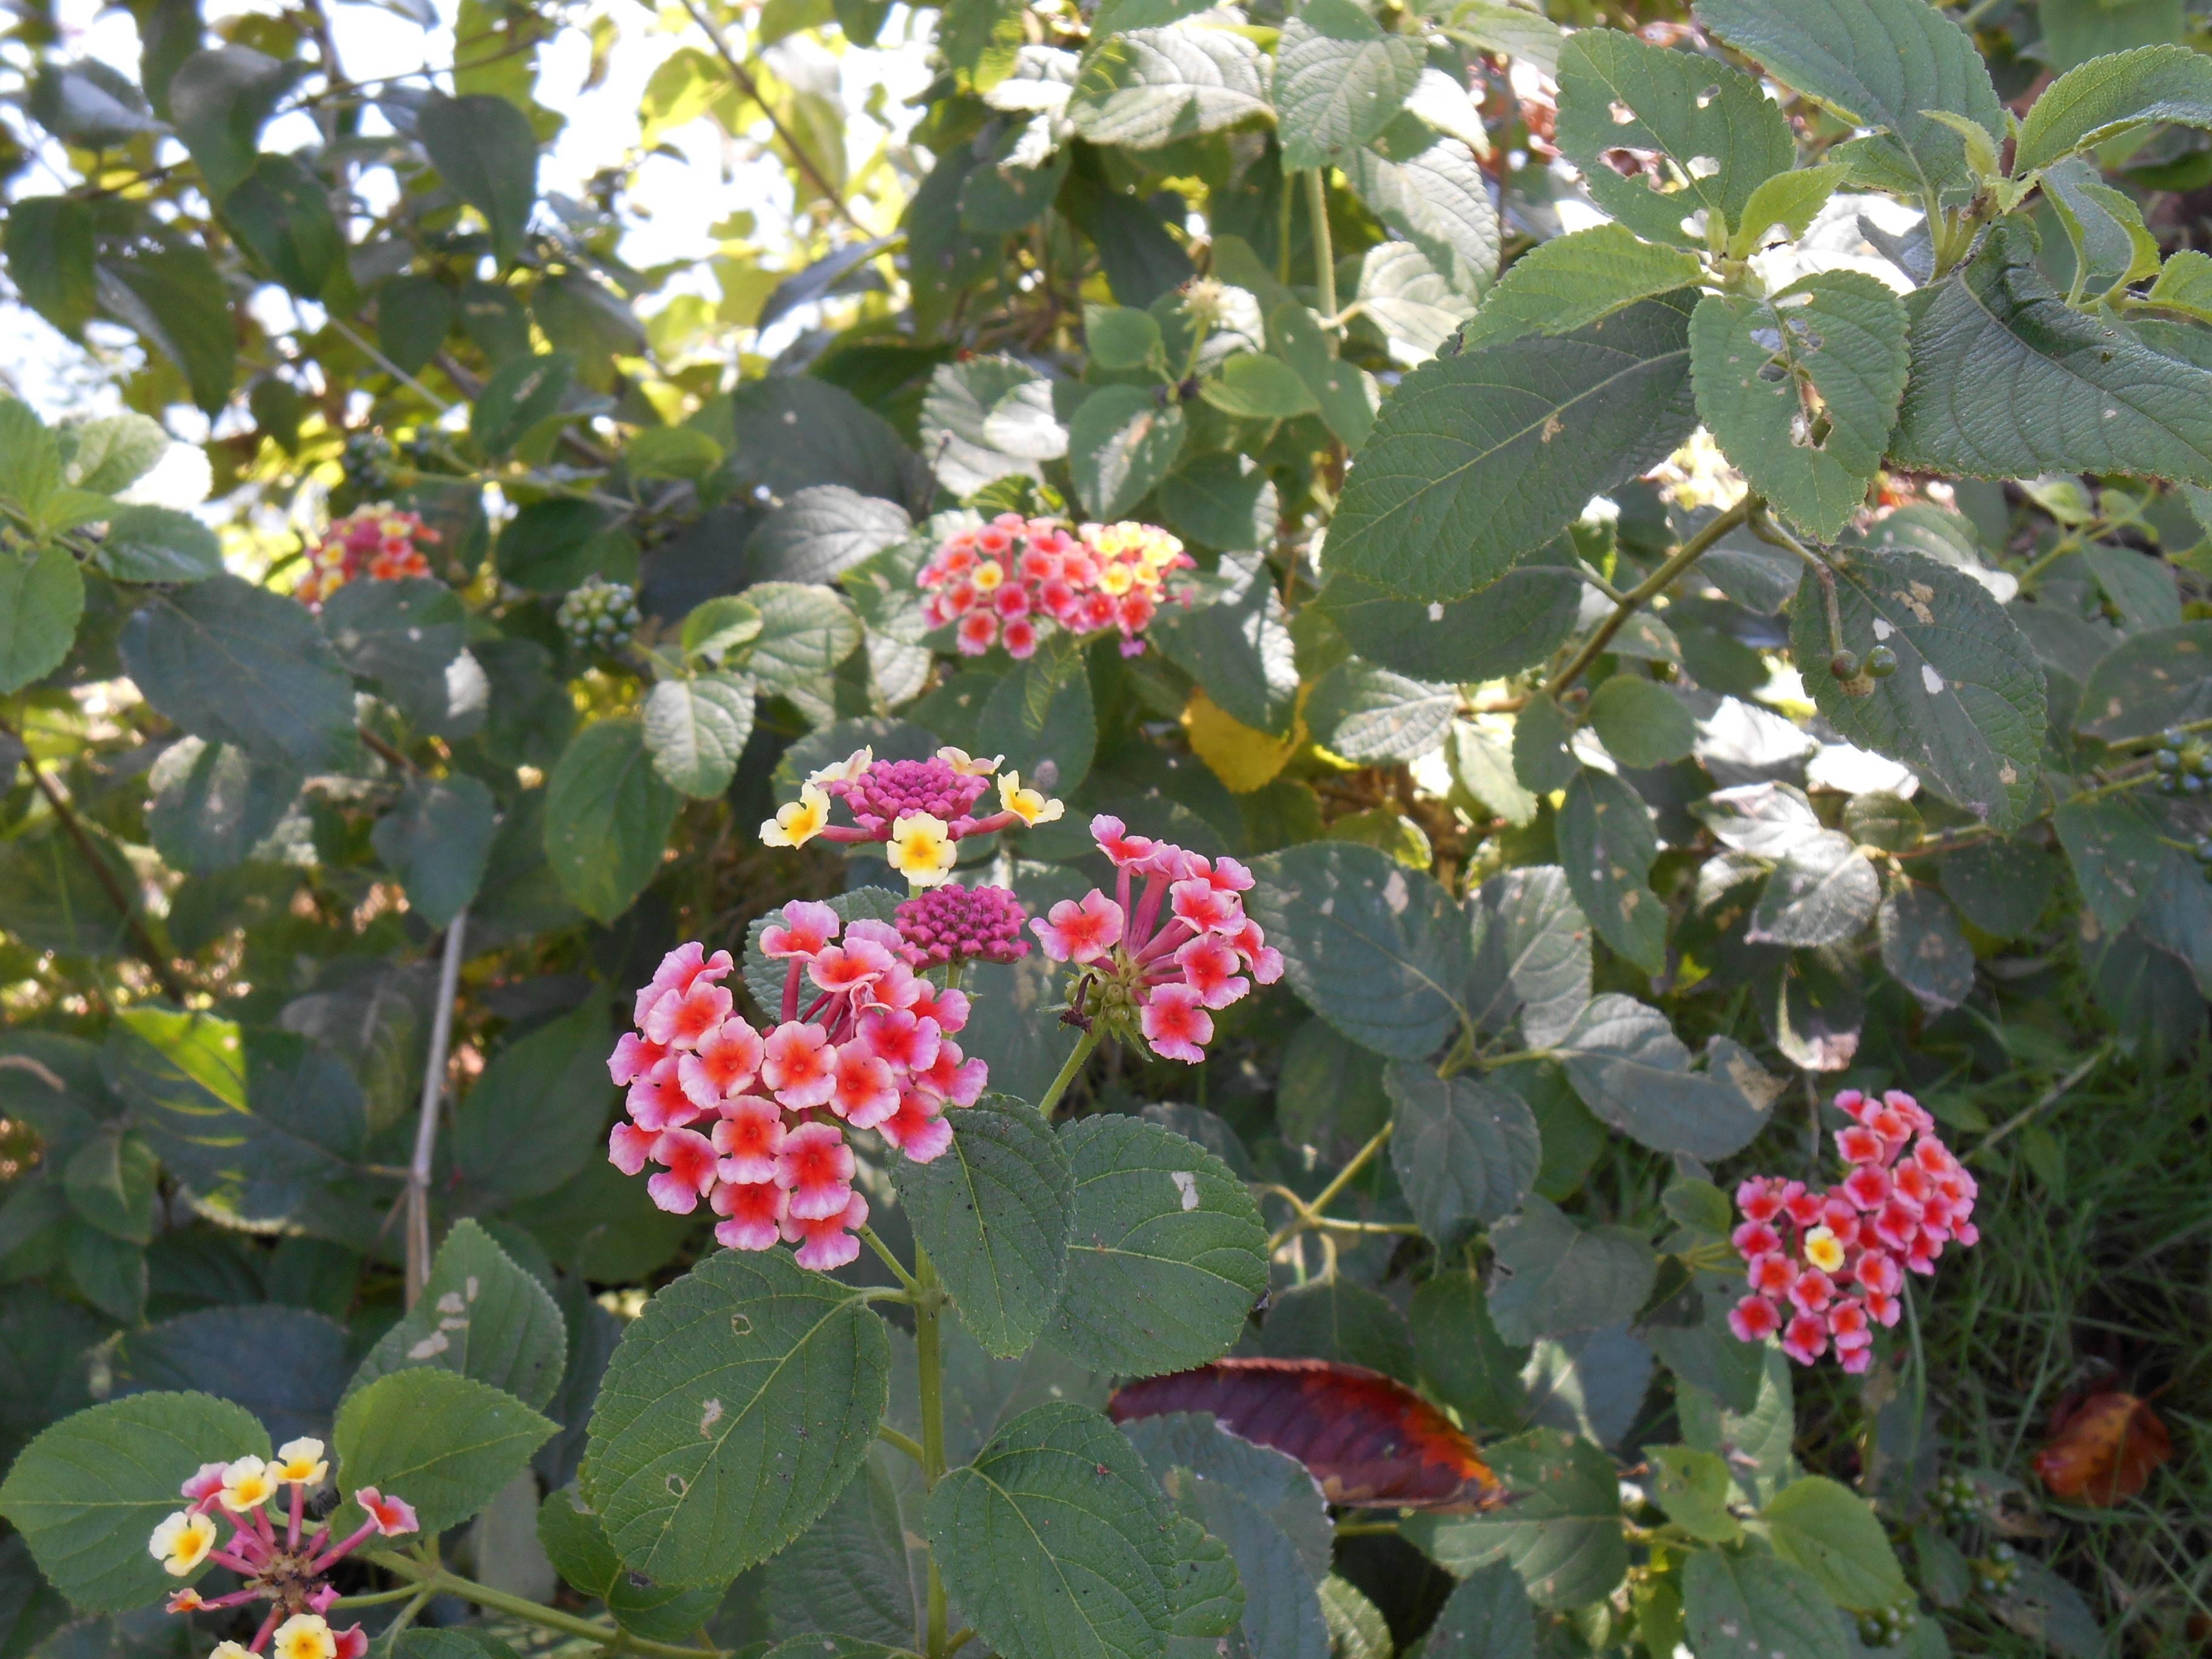
plant, leaf, flower, produce, evergreen, botany, flora, flowers, shrub, viburnum, lantana, flowering plant, lantana camara, annual plant, land plant, shichihenge